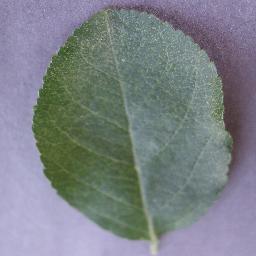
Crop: apple
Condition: healthy